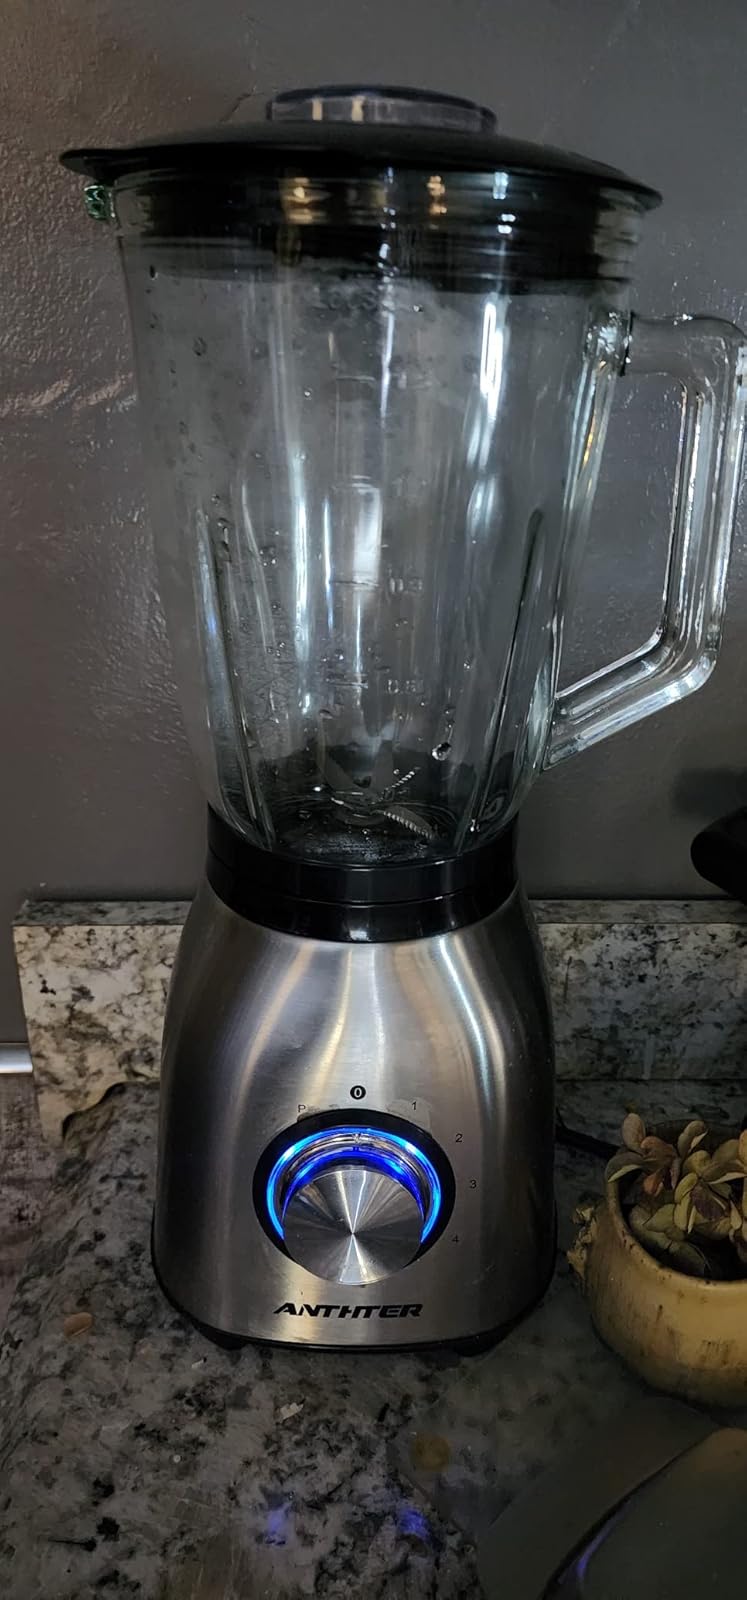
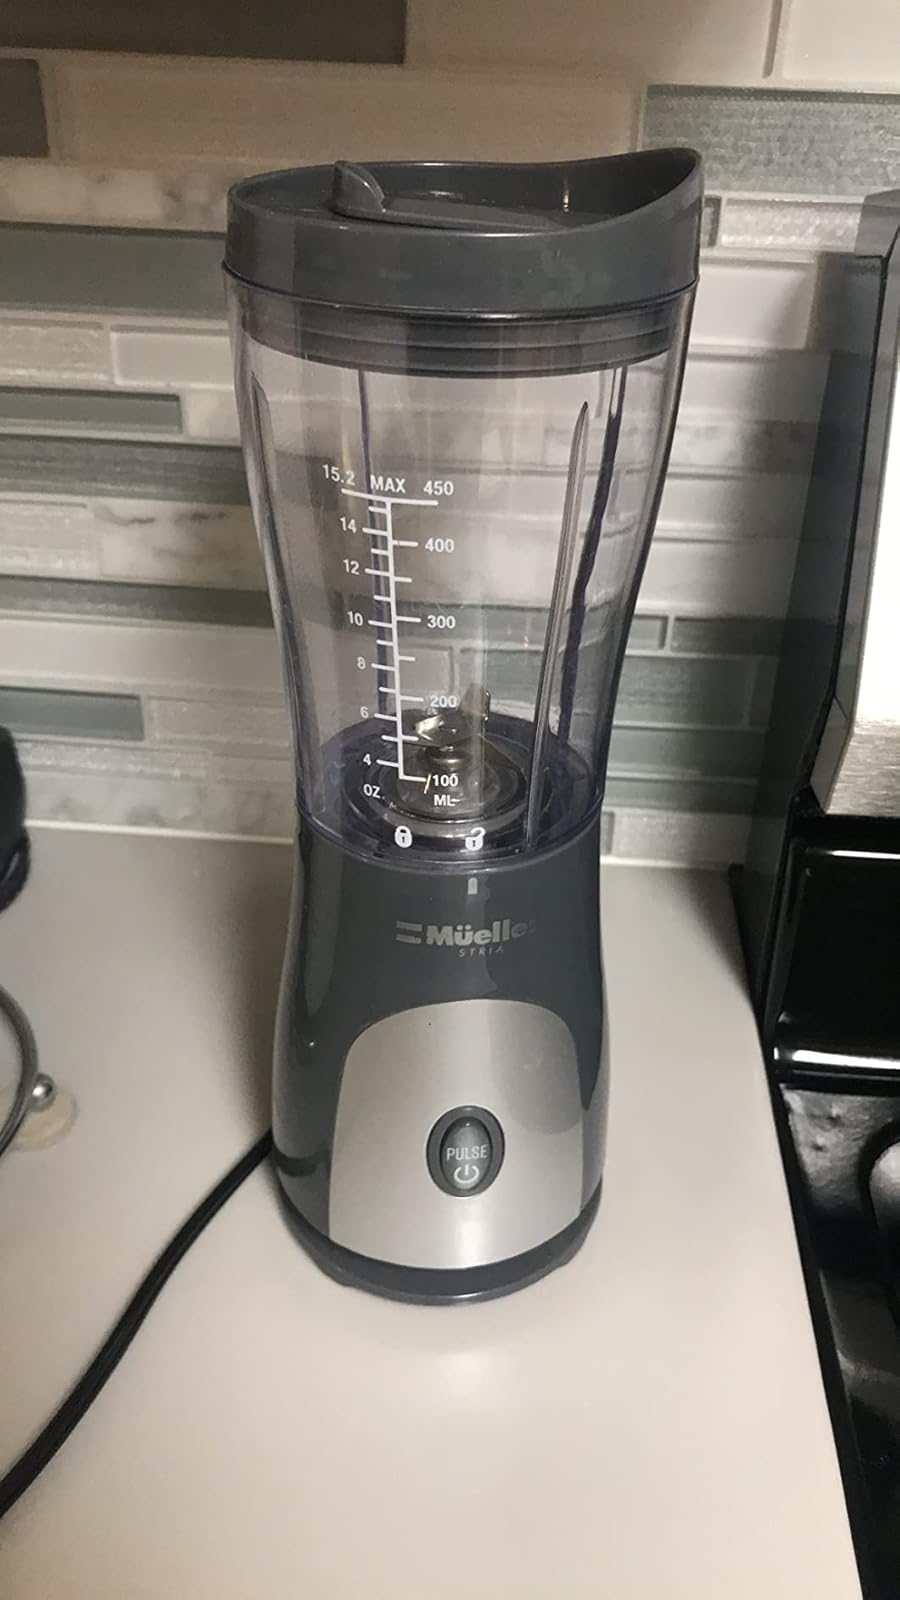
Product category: items_blender
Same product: no